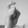
ASL letter: X